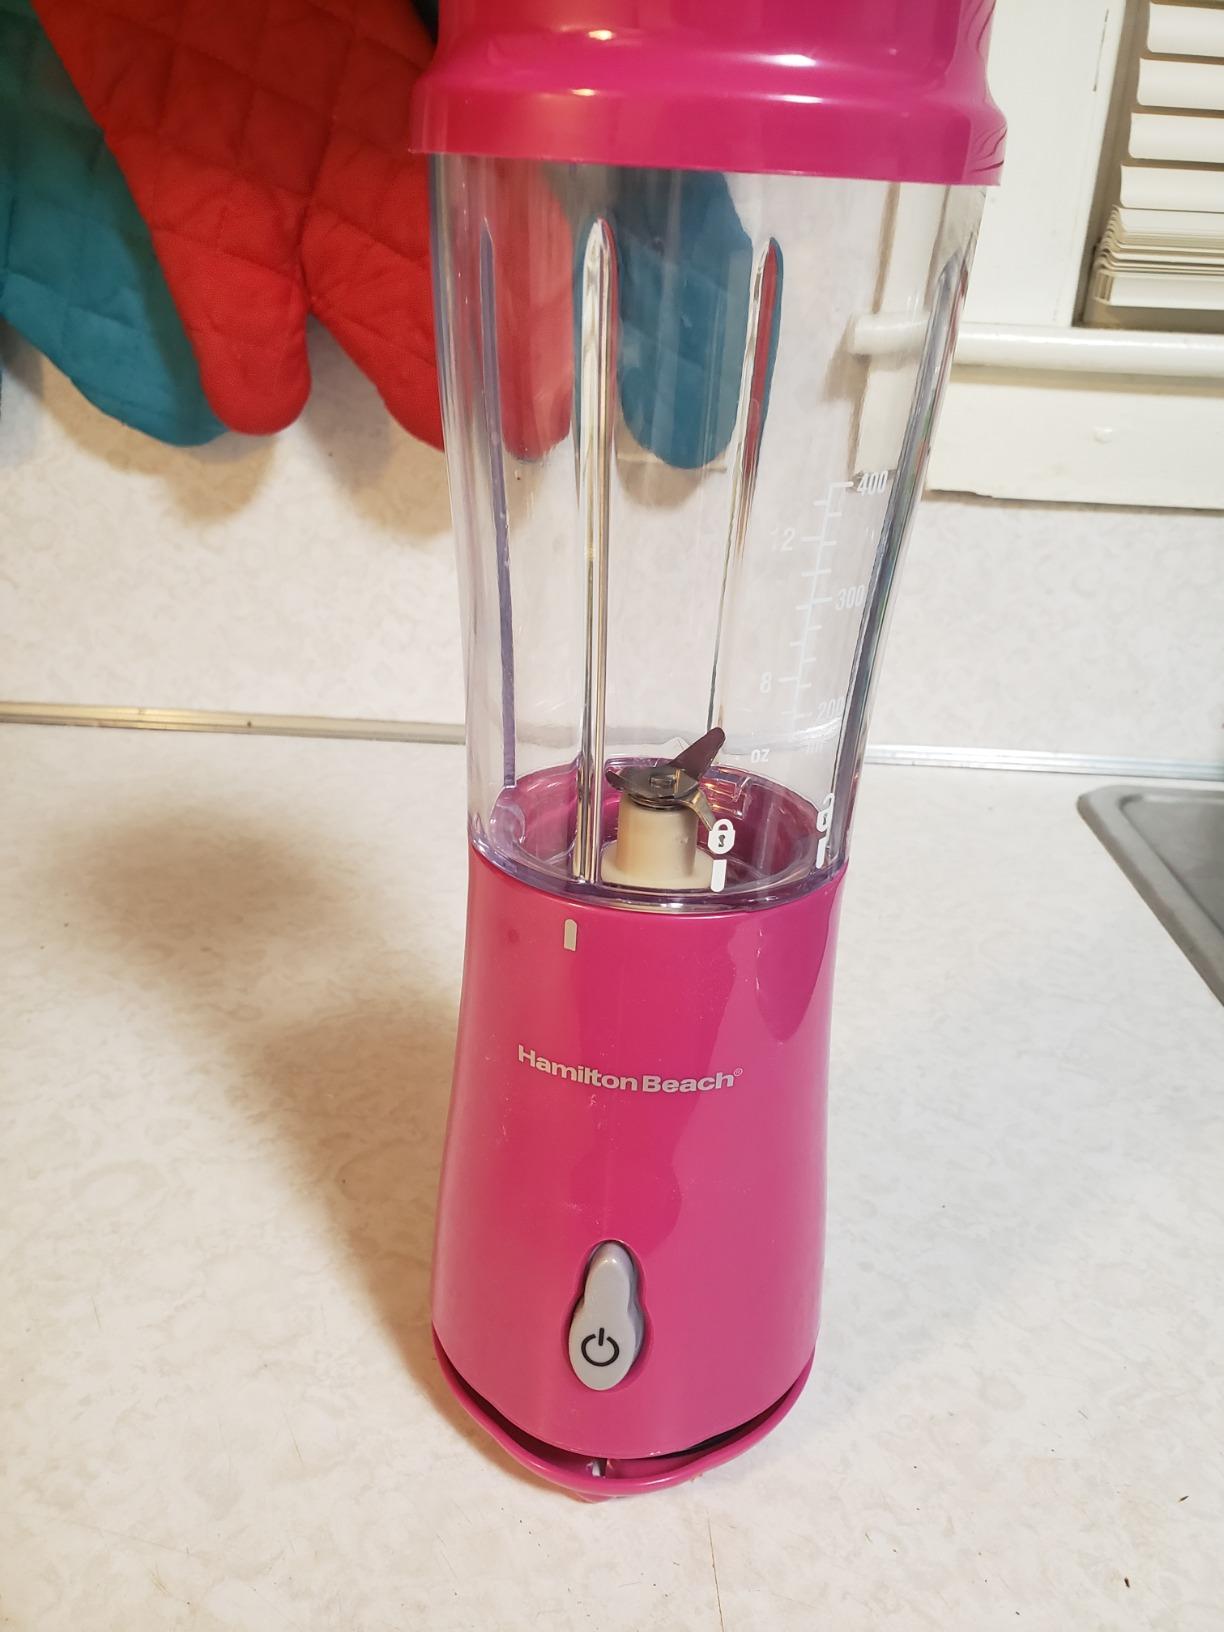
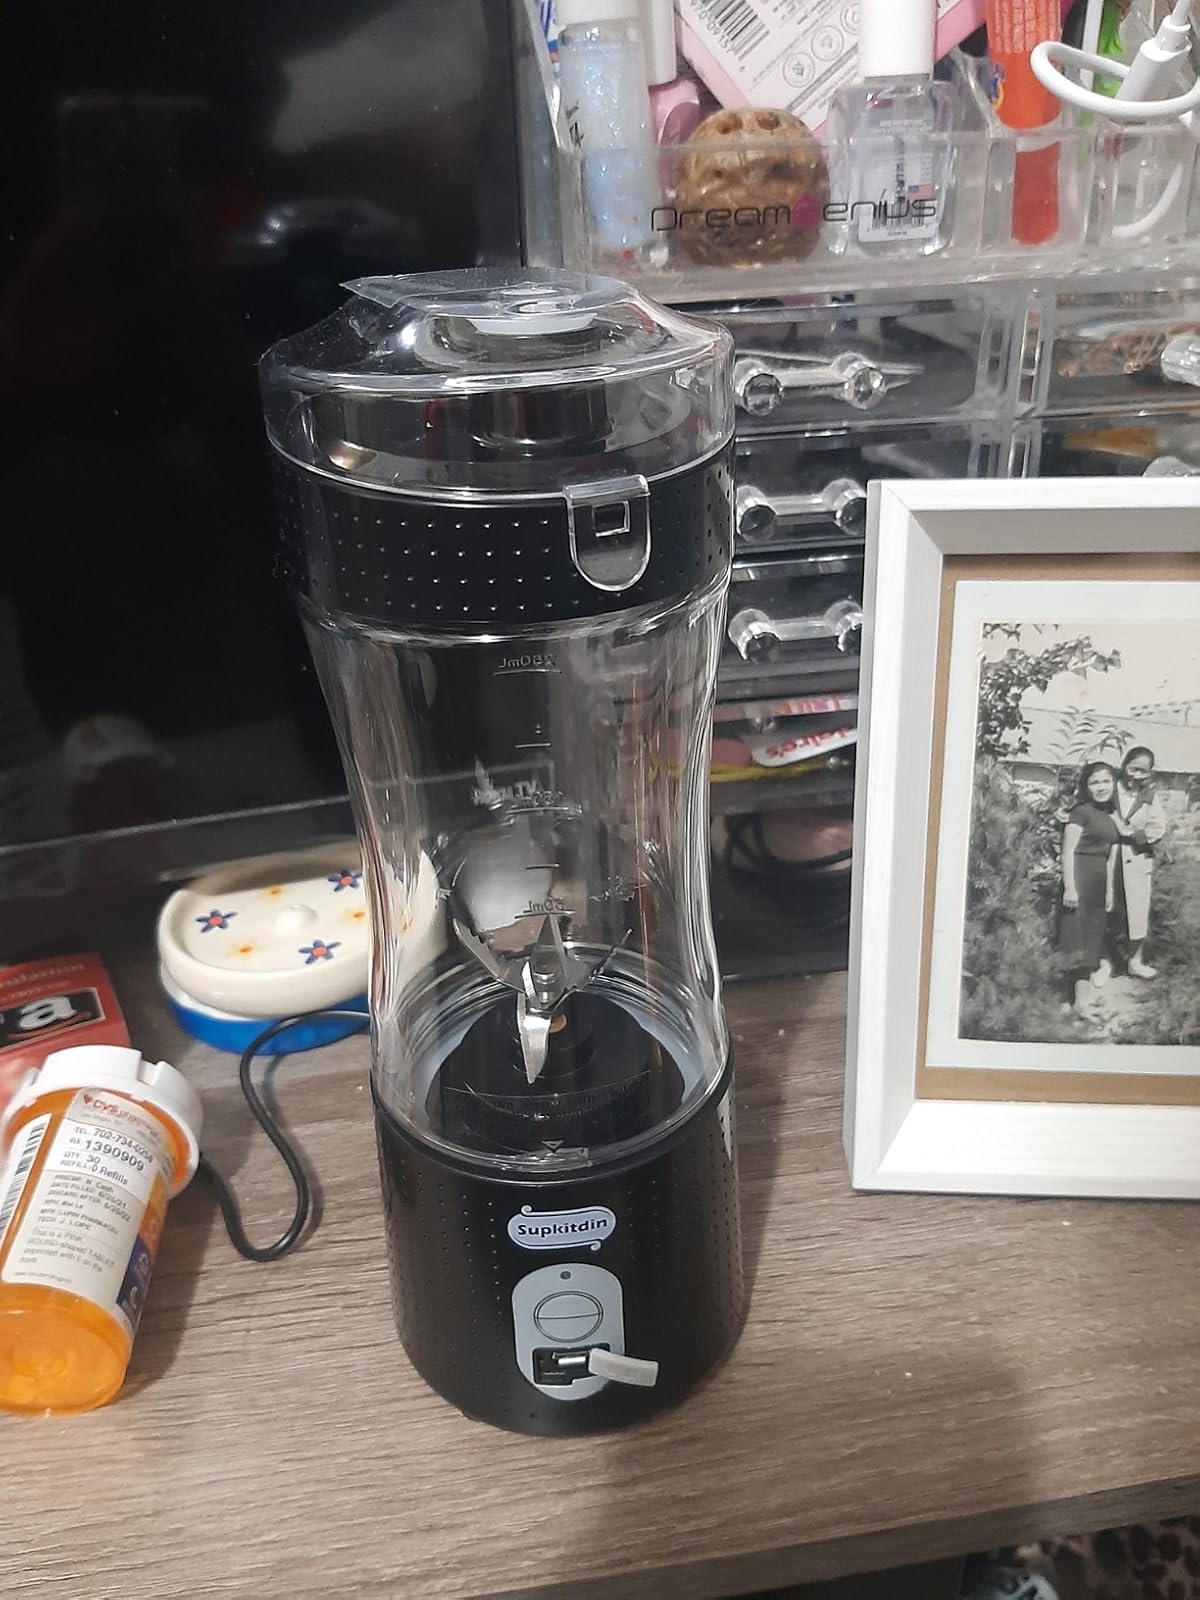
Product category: items_blender
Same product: no